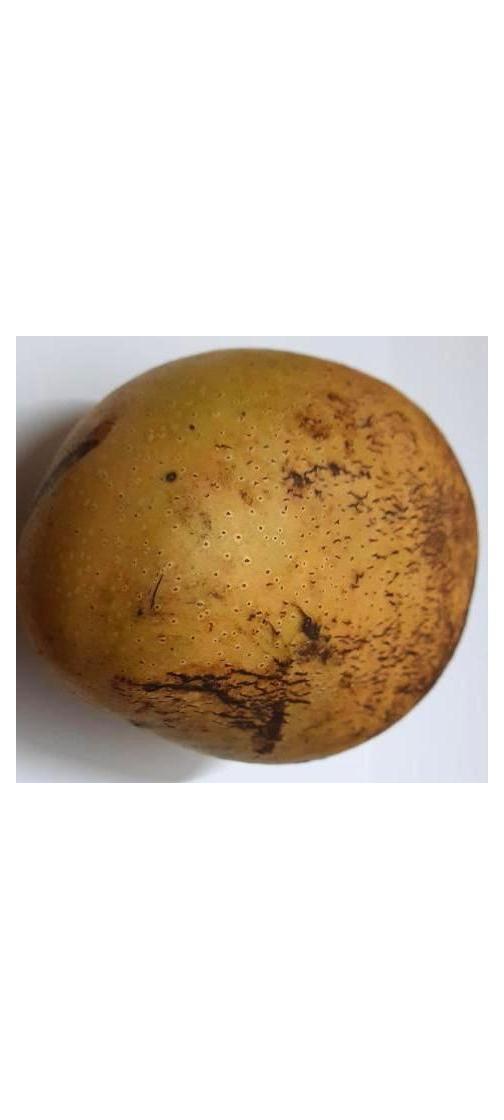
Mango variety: Ashshina Classic